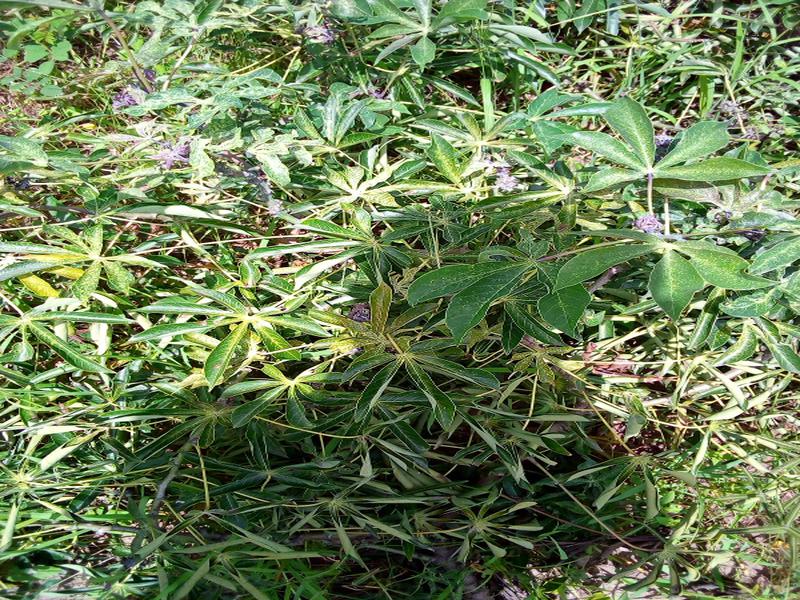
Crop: cassava
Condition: green_mottle